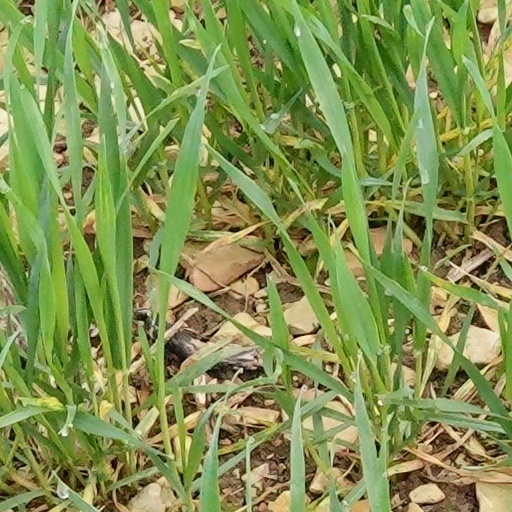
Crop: wheat